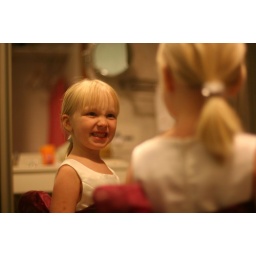
Arty photo in the flower girl dress